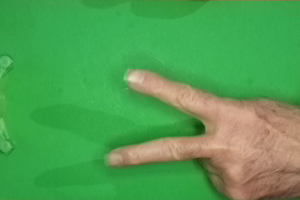
Label: scissors